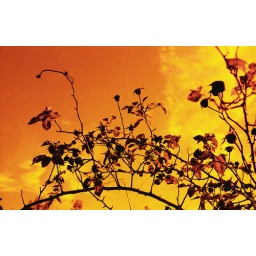
the end of the season for a rose vine, twined along a fence near my house...